Kill Pinochet

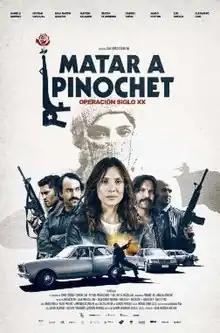
Theatrical release poster

Kill Pinochet (known early in the production stage as ) is a 2020 thriller drama film co-written and directed by Juan Ignacio Sabatini, based on the attempted assassination of Augusto Pinochet in September 1986.